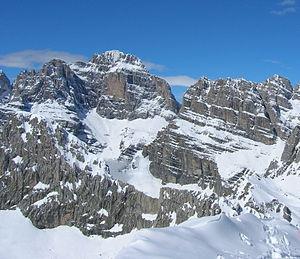
La province autonome de Trente, communément appelé Trentin, est une province italienne situé dans le Nord-Est du pays, ayant pour chef-lieu la ville de Trente, qui lui a donné son nom. Le Trentin s'articule sur un axe principal constitué par l'ample sillon longitudinal du fleuve Adige, avec à l'ouest les Alpes rhétiques méridionales et à l'est les Dolomites.